South African Class 20 2-10-2

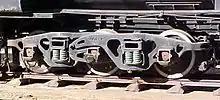
Buckeye bogie

In 1950, the Class 20 was modified to an experimental condensing locomotive in the Pretoria workshops, fitted with German "Witte"-style smoke deflectors, an extension to the chimney and a Type CL condensing tender which had been ordered from Henschel in 1948. This condensing tender, with Henschel works no. T28388, was designed for a Deutsche Reichsbahn Class 52 condensing locomotive. It was modified slightly and was equipped with a pair of Buckeye three-axle bogies instead of the German arrangement of one six-wheeled and one four-wheeled bogie. It had an coal capacity, a water capacity and a axle load. The total weight of the modified engine and Type CL tender in full working order was .